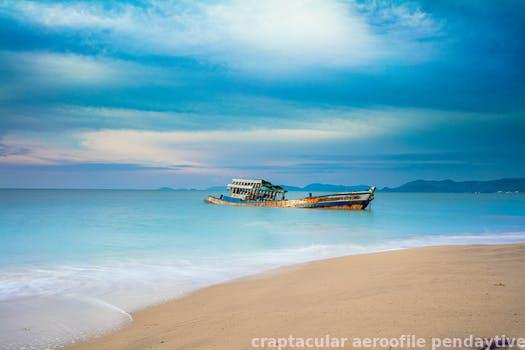
Label: Watermark